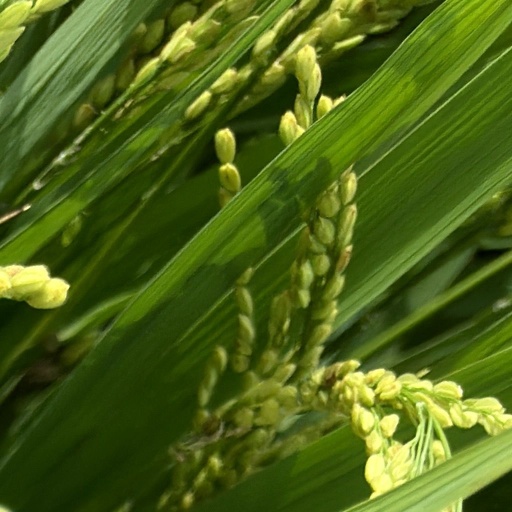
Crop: rice